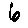
Label: 6